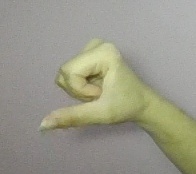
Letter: waw